Question: Please indicate a possible affordance area of the bench that can be used for sitting on
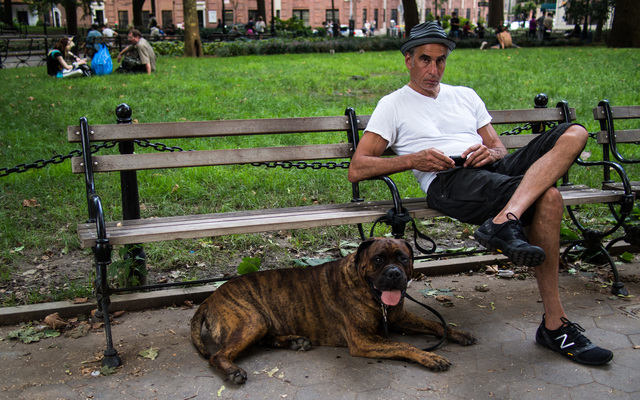
Answer: [77.5, 184.5, 590.5, 246.5]